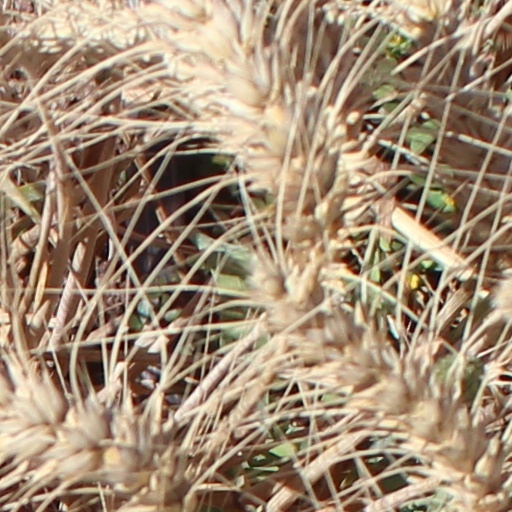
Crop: wheat